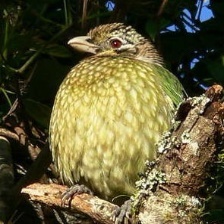
Species: SPOTTED CATBIRD
Scientific name: AILUROEDUS MACULOSUS